1st Battlecruiser Squadron

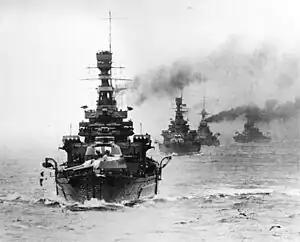
HMS "Repulse"

The First Battlecruiser Squadron was a Royal Navy squadron of battlecruisers that saw service as part of the Grand Fleet during the First World War. It was created in 1909 as the First Cruiser Squadron and was renamed in 1913 to First Battle Cruiser Squadron. It participated in the battles of Heligoland Bight, Dogger Bank and the Battle of Jutland. After the end of the war it became the sole Battlecruiser Squadron.